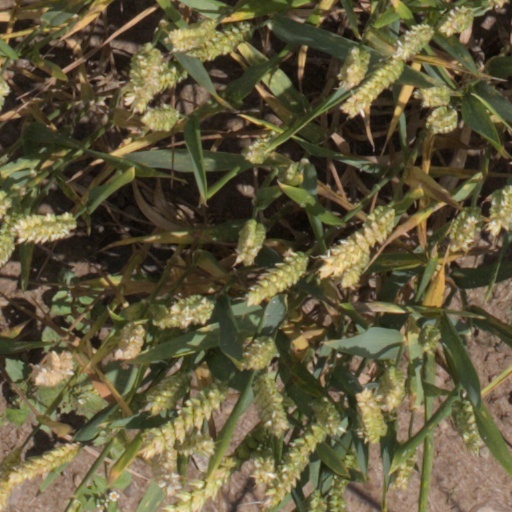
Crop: wheat